Jamal Fyfield

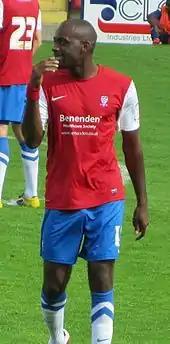
Fyfield playing for York City in 2012

Fyfield started York's match away to League One team Doncaster Rovers in the League Cup first round in the opening match of the 2012–13 season on 11 August 2012, which the team lost 4–2 in a penalty shoot-out following a 1–1 draw after extra time. He then played in York's first Football League fixture since their promotion, a 3–1 defeat at home to Wycombe Wanderers on 18 August. After making five appearances in 2013–14, Fyfield left York by mutual consent on 13 January 2014, along with Craig Clay.